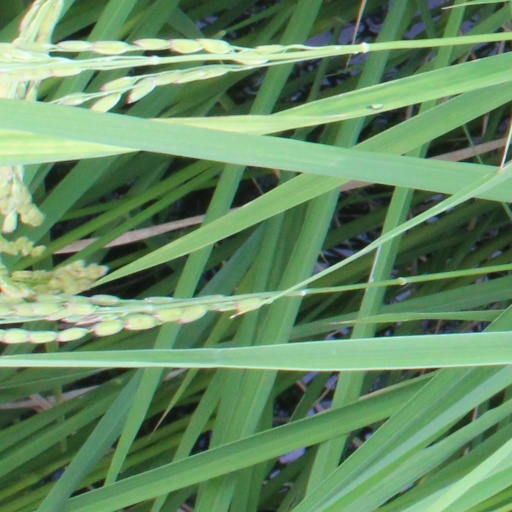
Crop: rice